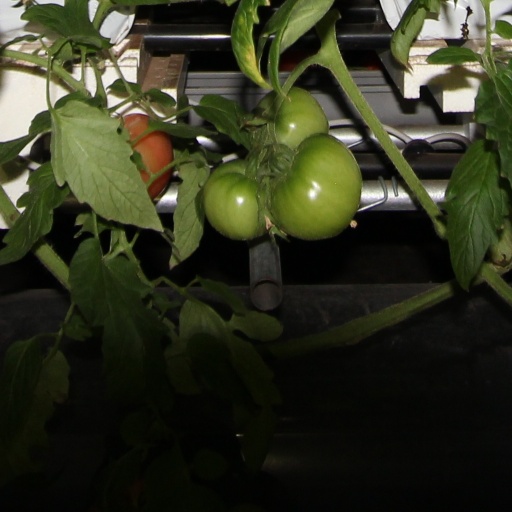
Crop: tomato